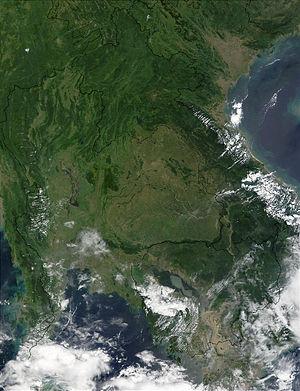
Le Cambodge est l’un des pays les plus boisés au monde dont les forêts n’ont pas encore été sévèrement entamées. Cependant, la déforestation massive pour des buts de développement menace les forêts et les écosystèmes. En 2015, le pays a le plus fort taux de déforestation au monde.
Pays d'Asie du Sud-Est, le Cambodge est entouré par la Thaïlande, le Laos et le Viêt Nam. Sa superficie est de 181 035 km² et sa bordure maritime, longue de 443 km, donne sur le golfe de Thaïlande. Il est situé dans la péninsule indochinoise.